St. John the Evangelist Catholic Church (Silver Spring, Maryland)

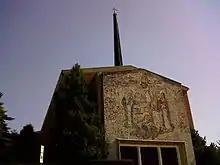

Saint John the Evangelist Catholic Church is a parish of the Catholic Church in Maryland in the United States founded by Fr. John Carroll in 1774. It falls under the jurisdiction of the Archdiocese of Washington and its archbishop. It is named after John the Evangelist.